Ahmad Hamcho

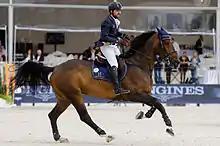
Hamcho in Paris, 2014

Ahmad Saber Hamcho (born 25 November 1992) is a Syrian equestrian who competed in individual jumping at the 2012 Summer Olympics. He was the first Syrian to participate in Olympic equestrian events. In December 2019, he qualified for the 2020 Summer Olympics in Tokyo. He won two gold medals at the 2022 Mediterranean Games. His younger brother, Amre, became the second Syrian equestrian to qualify to the Olympics, competing in the 2024 Summer Olympics.